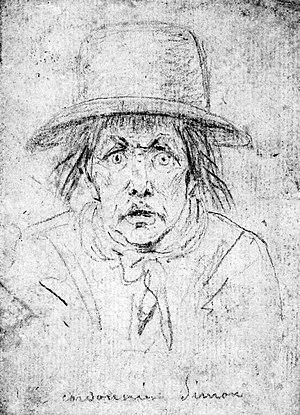
Croquis d'Antoine Simon (1736-1794).